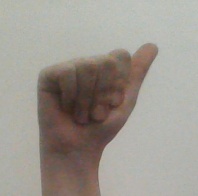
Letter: dhad